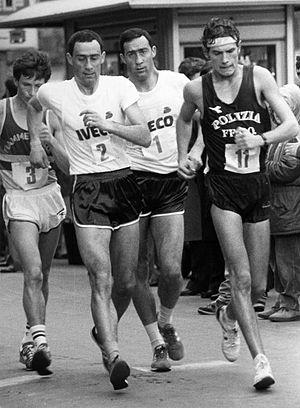
Maurizio Damilano est un ancien athlète italien, spécialiste de la marche athlétique, champion olympique et du monde.
Alessandro « Sandro » Bellucci est un athlète italien spécialiste du 50 kilomètres marche.